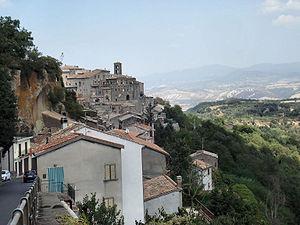
Bomarzo est une commune de la province de Viterbe dans le Latium en Italie.